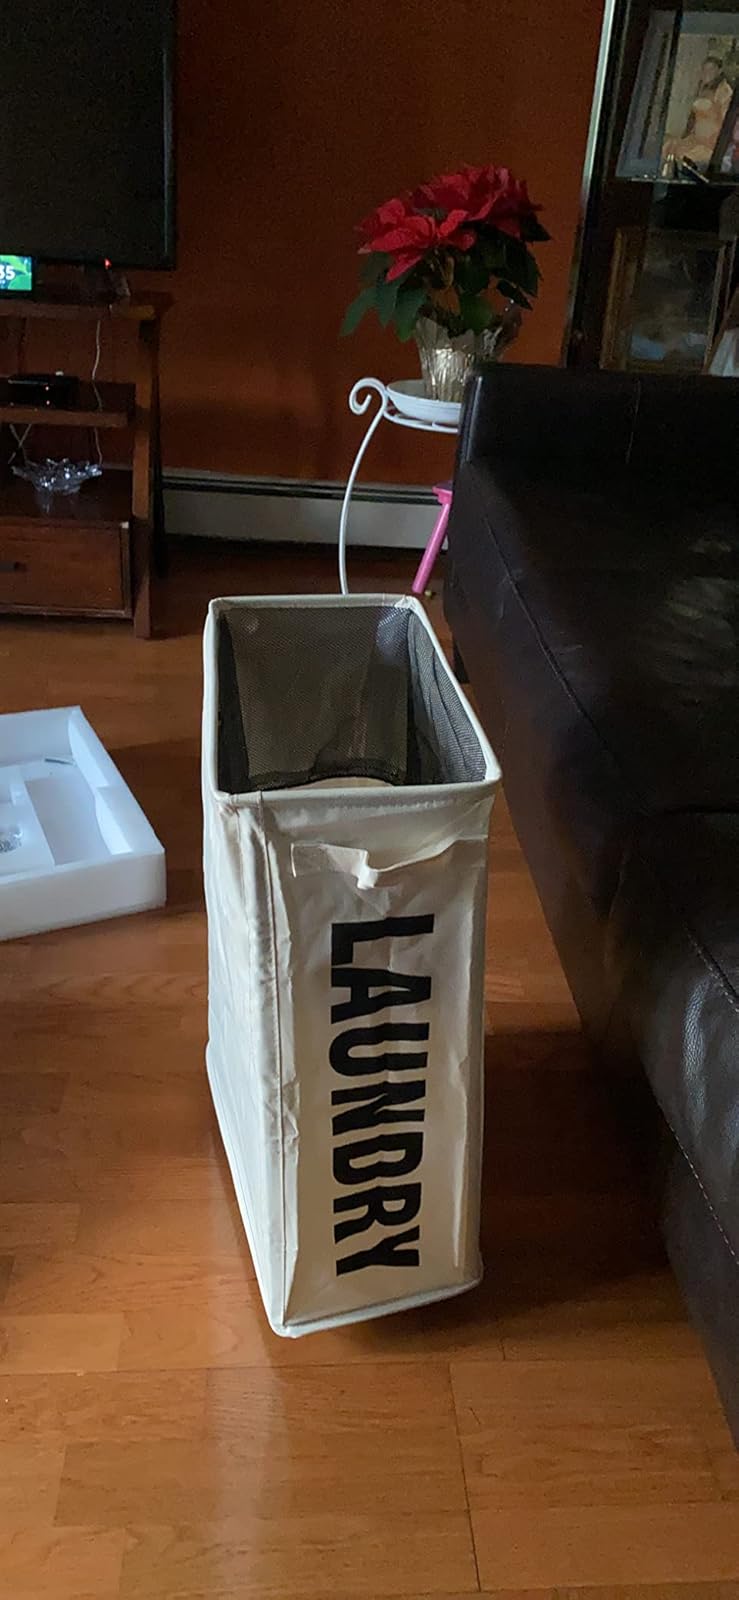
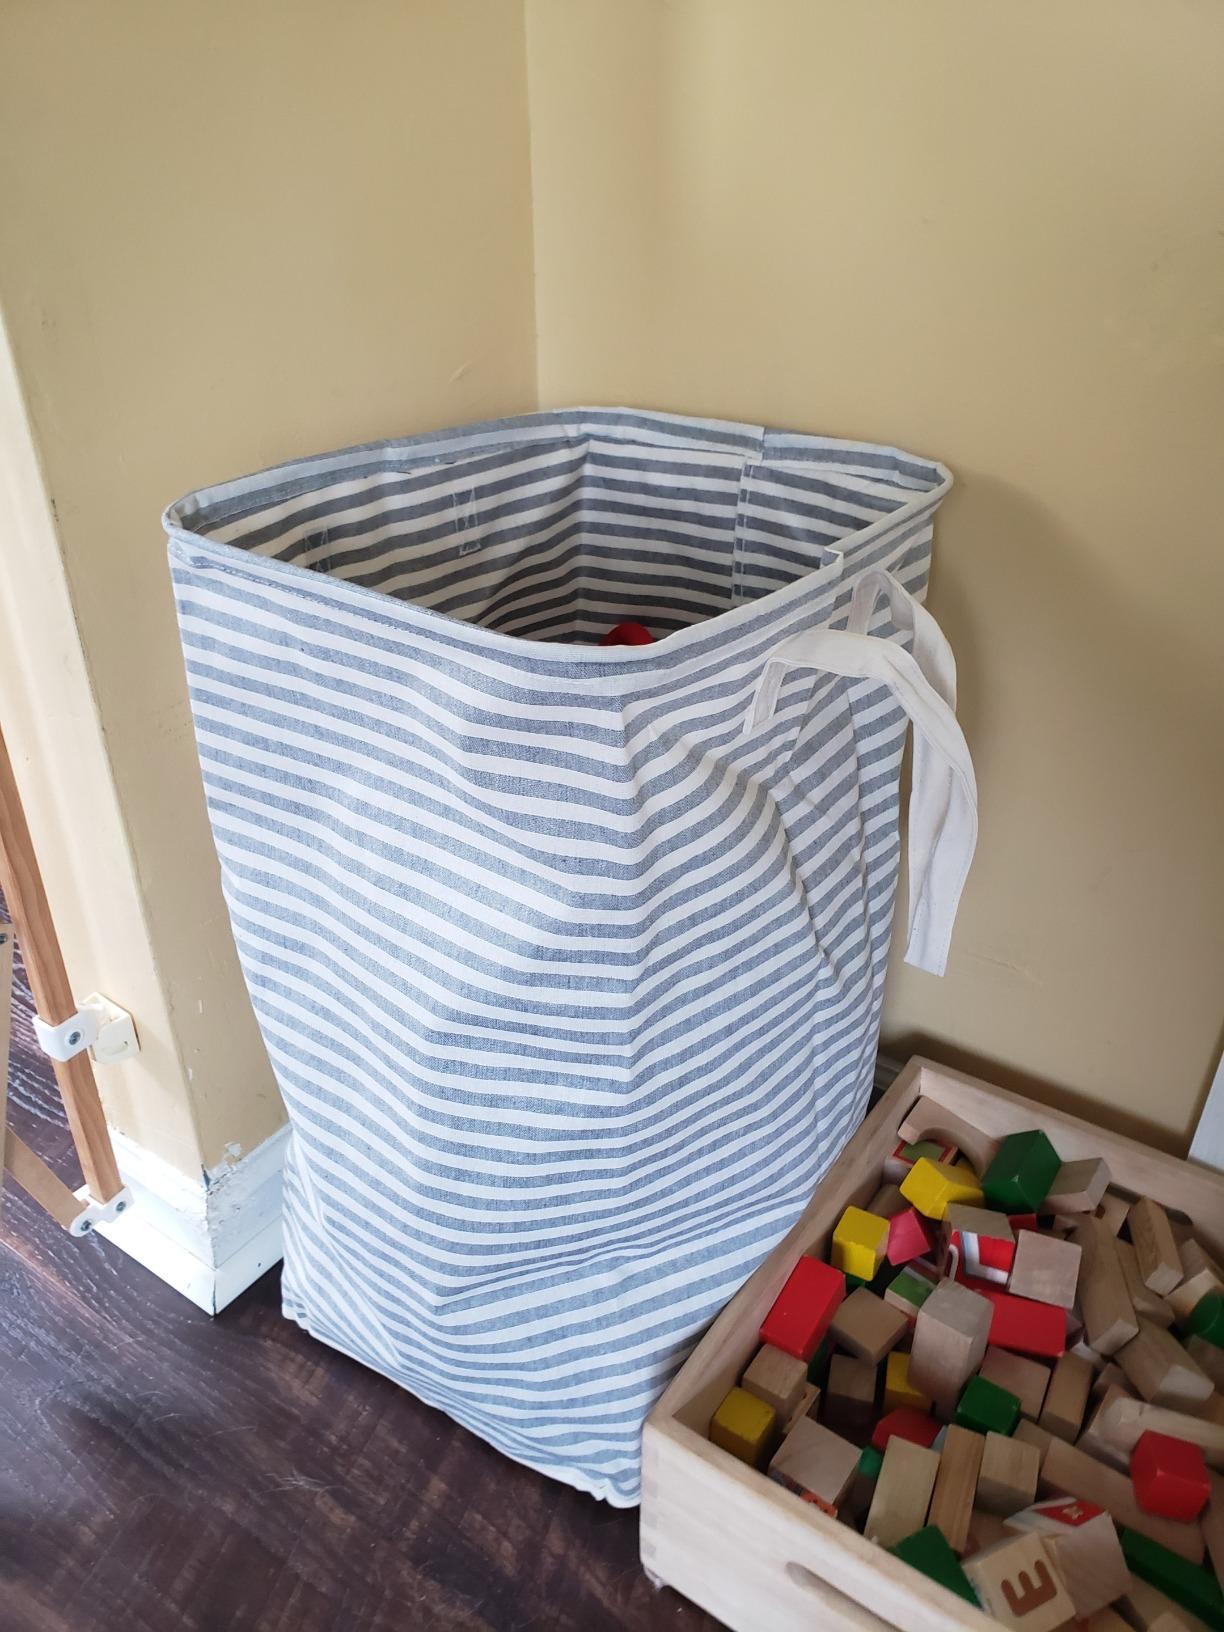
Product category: items_hamper
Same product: no